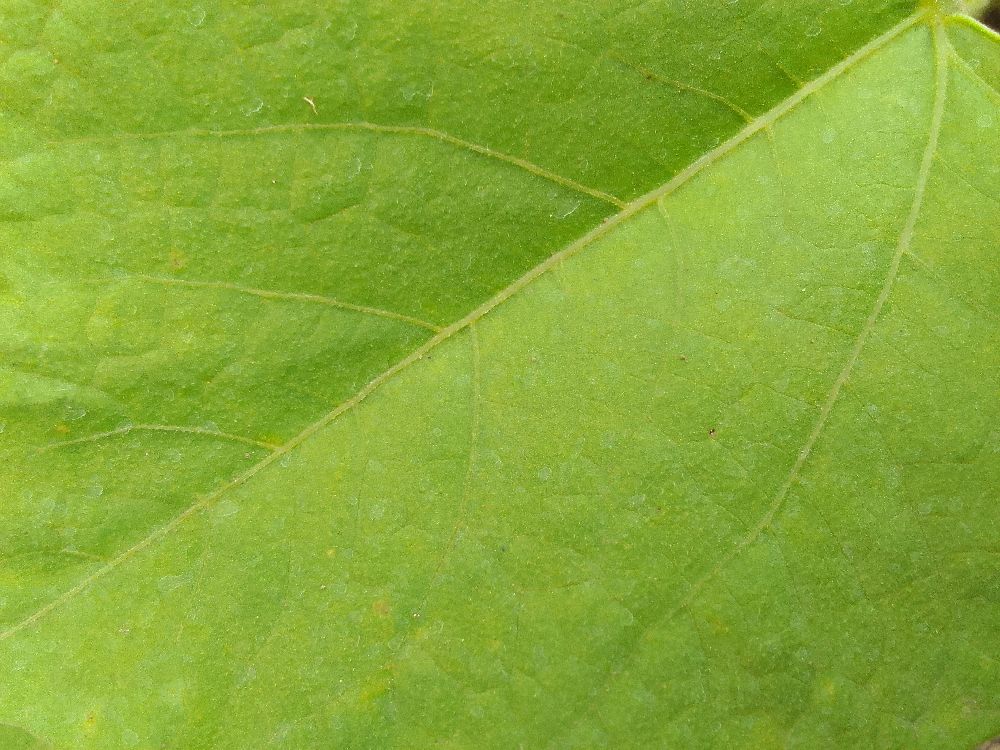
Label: healthy